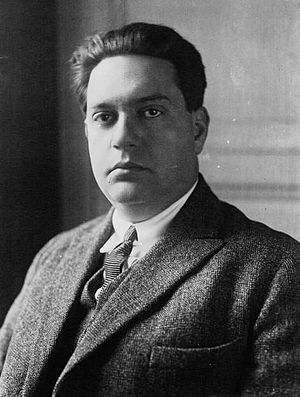
Darius Milhaud
Darius Milhaud var en fransk komponist, pianist og dirigent. Han underviste på konservatoriet i Paris fra 1947-1971 hvor han havde flere berømte elever. Han var medlem af gruppen Les Six og var en af de mest produktive komponister i det 20. århundrede. Hans kompositioner er inspireret af jazz og polytonalitet